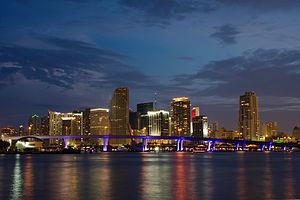
Deux Flics à Miami est une série télévisée américaine en 108 épisodes de 52 minutes et trois épisodes de 90 minutes, créée par Anthony Yerkovich, produite par Michael Mann, et diffusée entre le 16 septembre 1984 et le 25 janvier 1989 sur le réseau NBC. Elle met en scène les comédiens Don Johnson et Philip Michael Thomas dans la peau de deux inspecteurs, Sonny Crockett et Ricardo Tubbs, du MDPD.